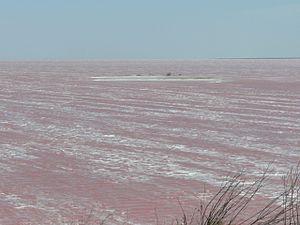
Le Syvach ou mer Putride, est un ensemble de marais et de lagunes peu profondes situés au nord-est de la Crimée.